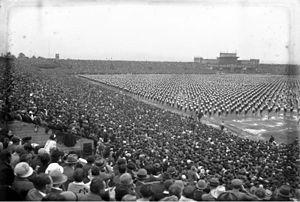
Le stade de Strahov est une enceinte à vocation initialement sportive situé dans le quartier de Strahov, à Prague. Dans sa plus vaste configuration, ses gradins peuvent accueillir jusqu'à 220 000 personnes, ce qui en fait le second plus grand complexe sportif au monde après l'Indianapolis Motor Speedway, qui lui peut accueillir 400 000 spectateurs.